West Richwoods Church & School

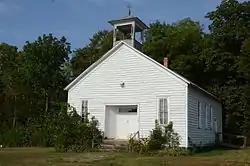

The West Richwoods Church & School is a historic multifunction building on Arkansas Highway 9 in West Richwoods, Arkansas, a hamlet in rural central Stone County. It is a vernacular rectangular frame structure, with a gable roof topped by a small open belfry. The front facade is symmetrically arranged, with a recessed double-door entrance flanked by windows. Built about 1921, it is one of the county's few surviving early schoolhouses.